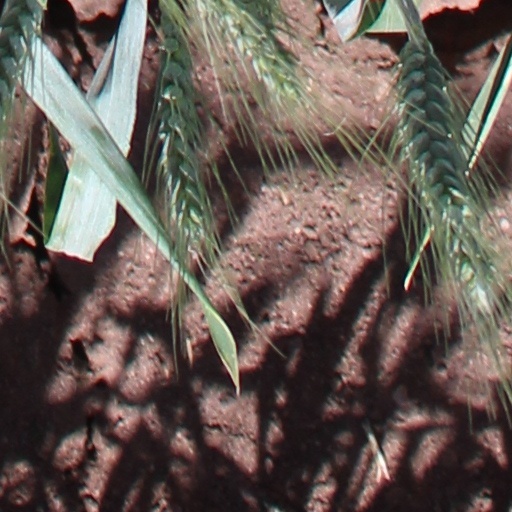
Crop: wheat